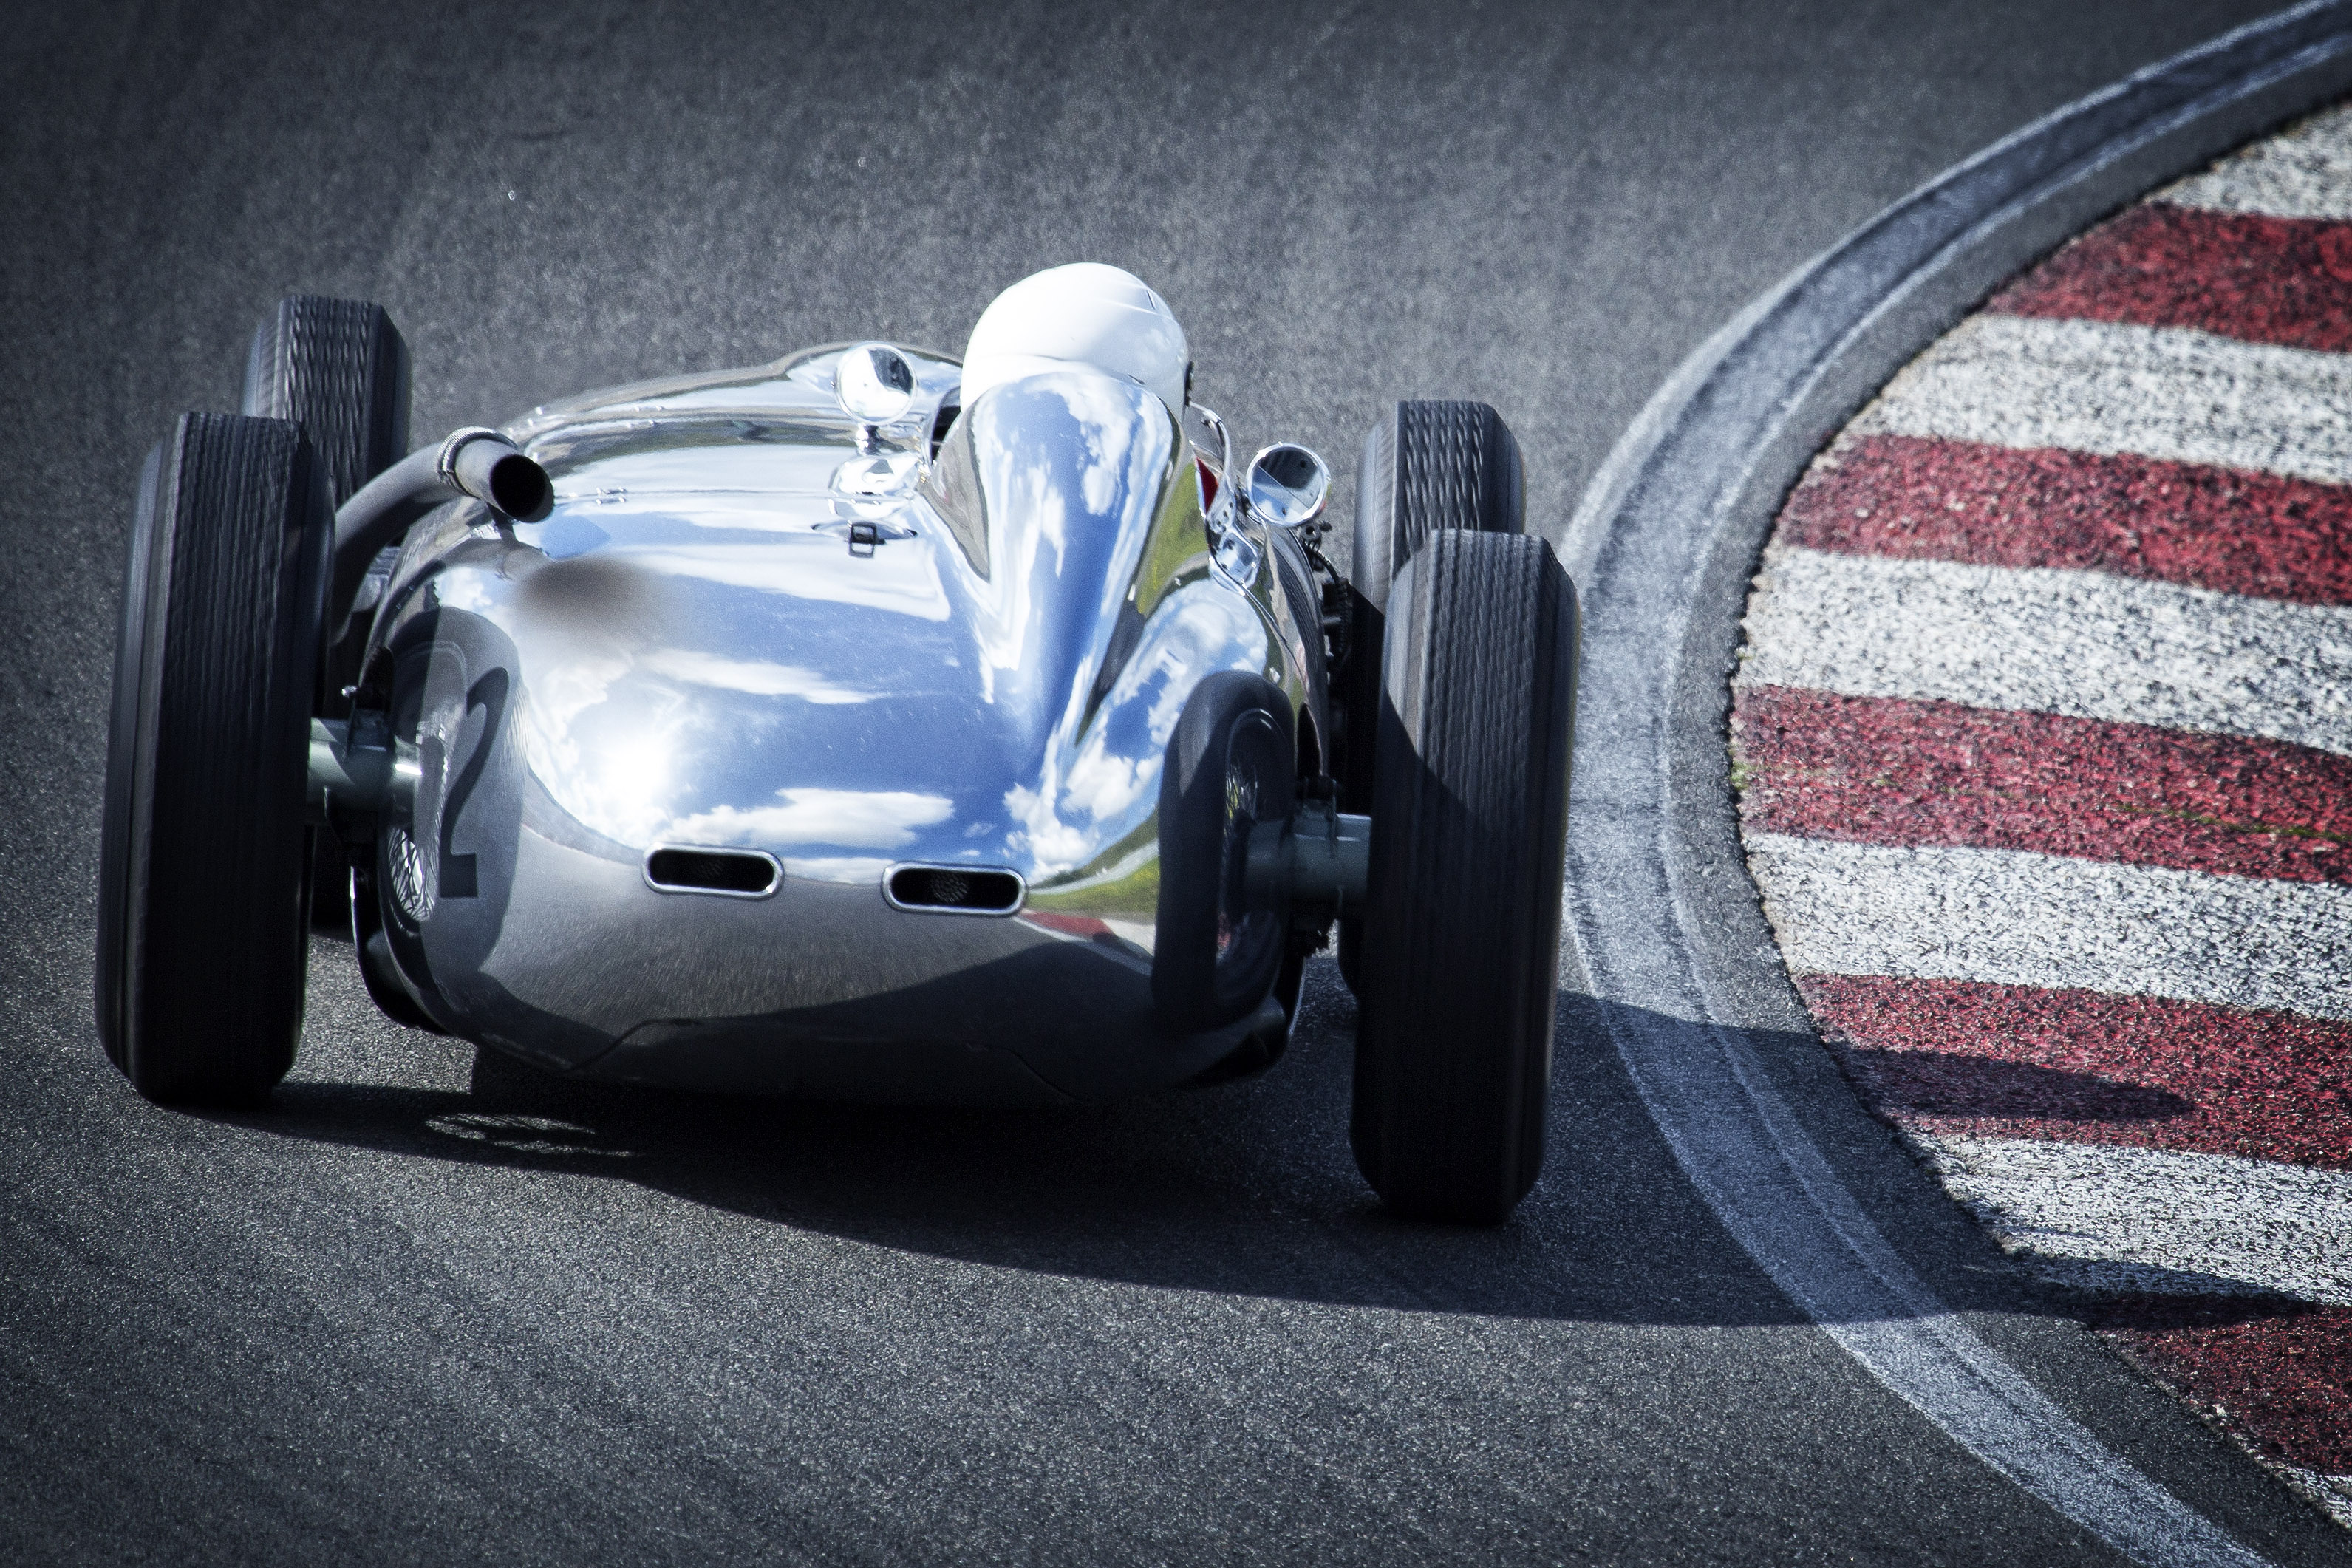
car, wheel, vehicle, speed, sports car, speedway, race car, supercar, racing, race track, fast, racetrack, racer, racing car, land vehicle, motor sport, auto racing, automobile make, automotive design, performance car, open wheel car, formula one car, car wallpapers